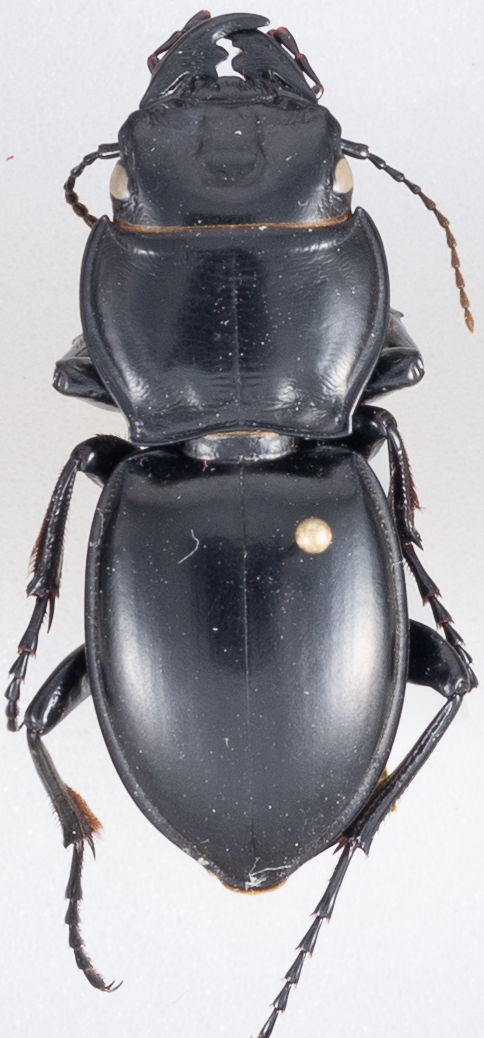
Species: Pasimachus californicus
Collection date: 2019-05-20
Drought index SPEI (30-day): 2.09
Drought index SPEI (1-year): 1.45
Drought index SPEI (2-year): -0.17